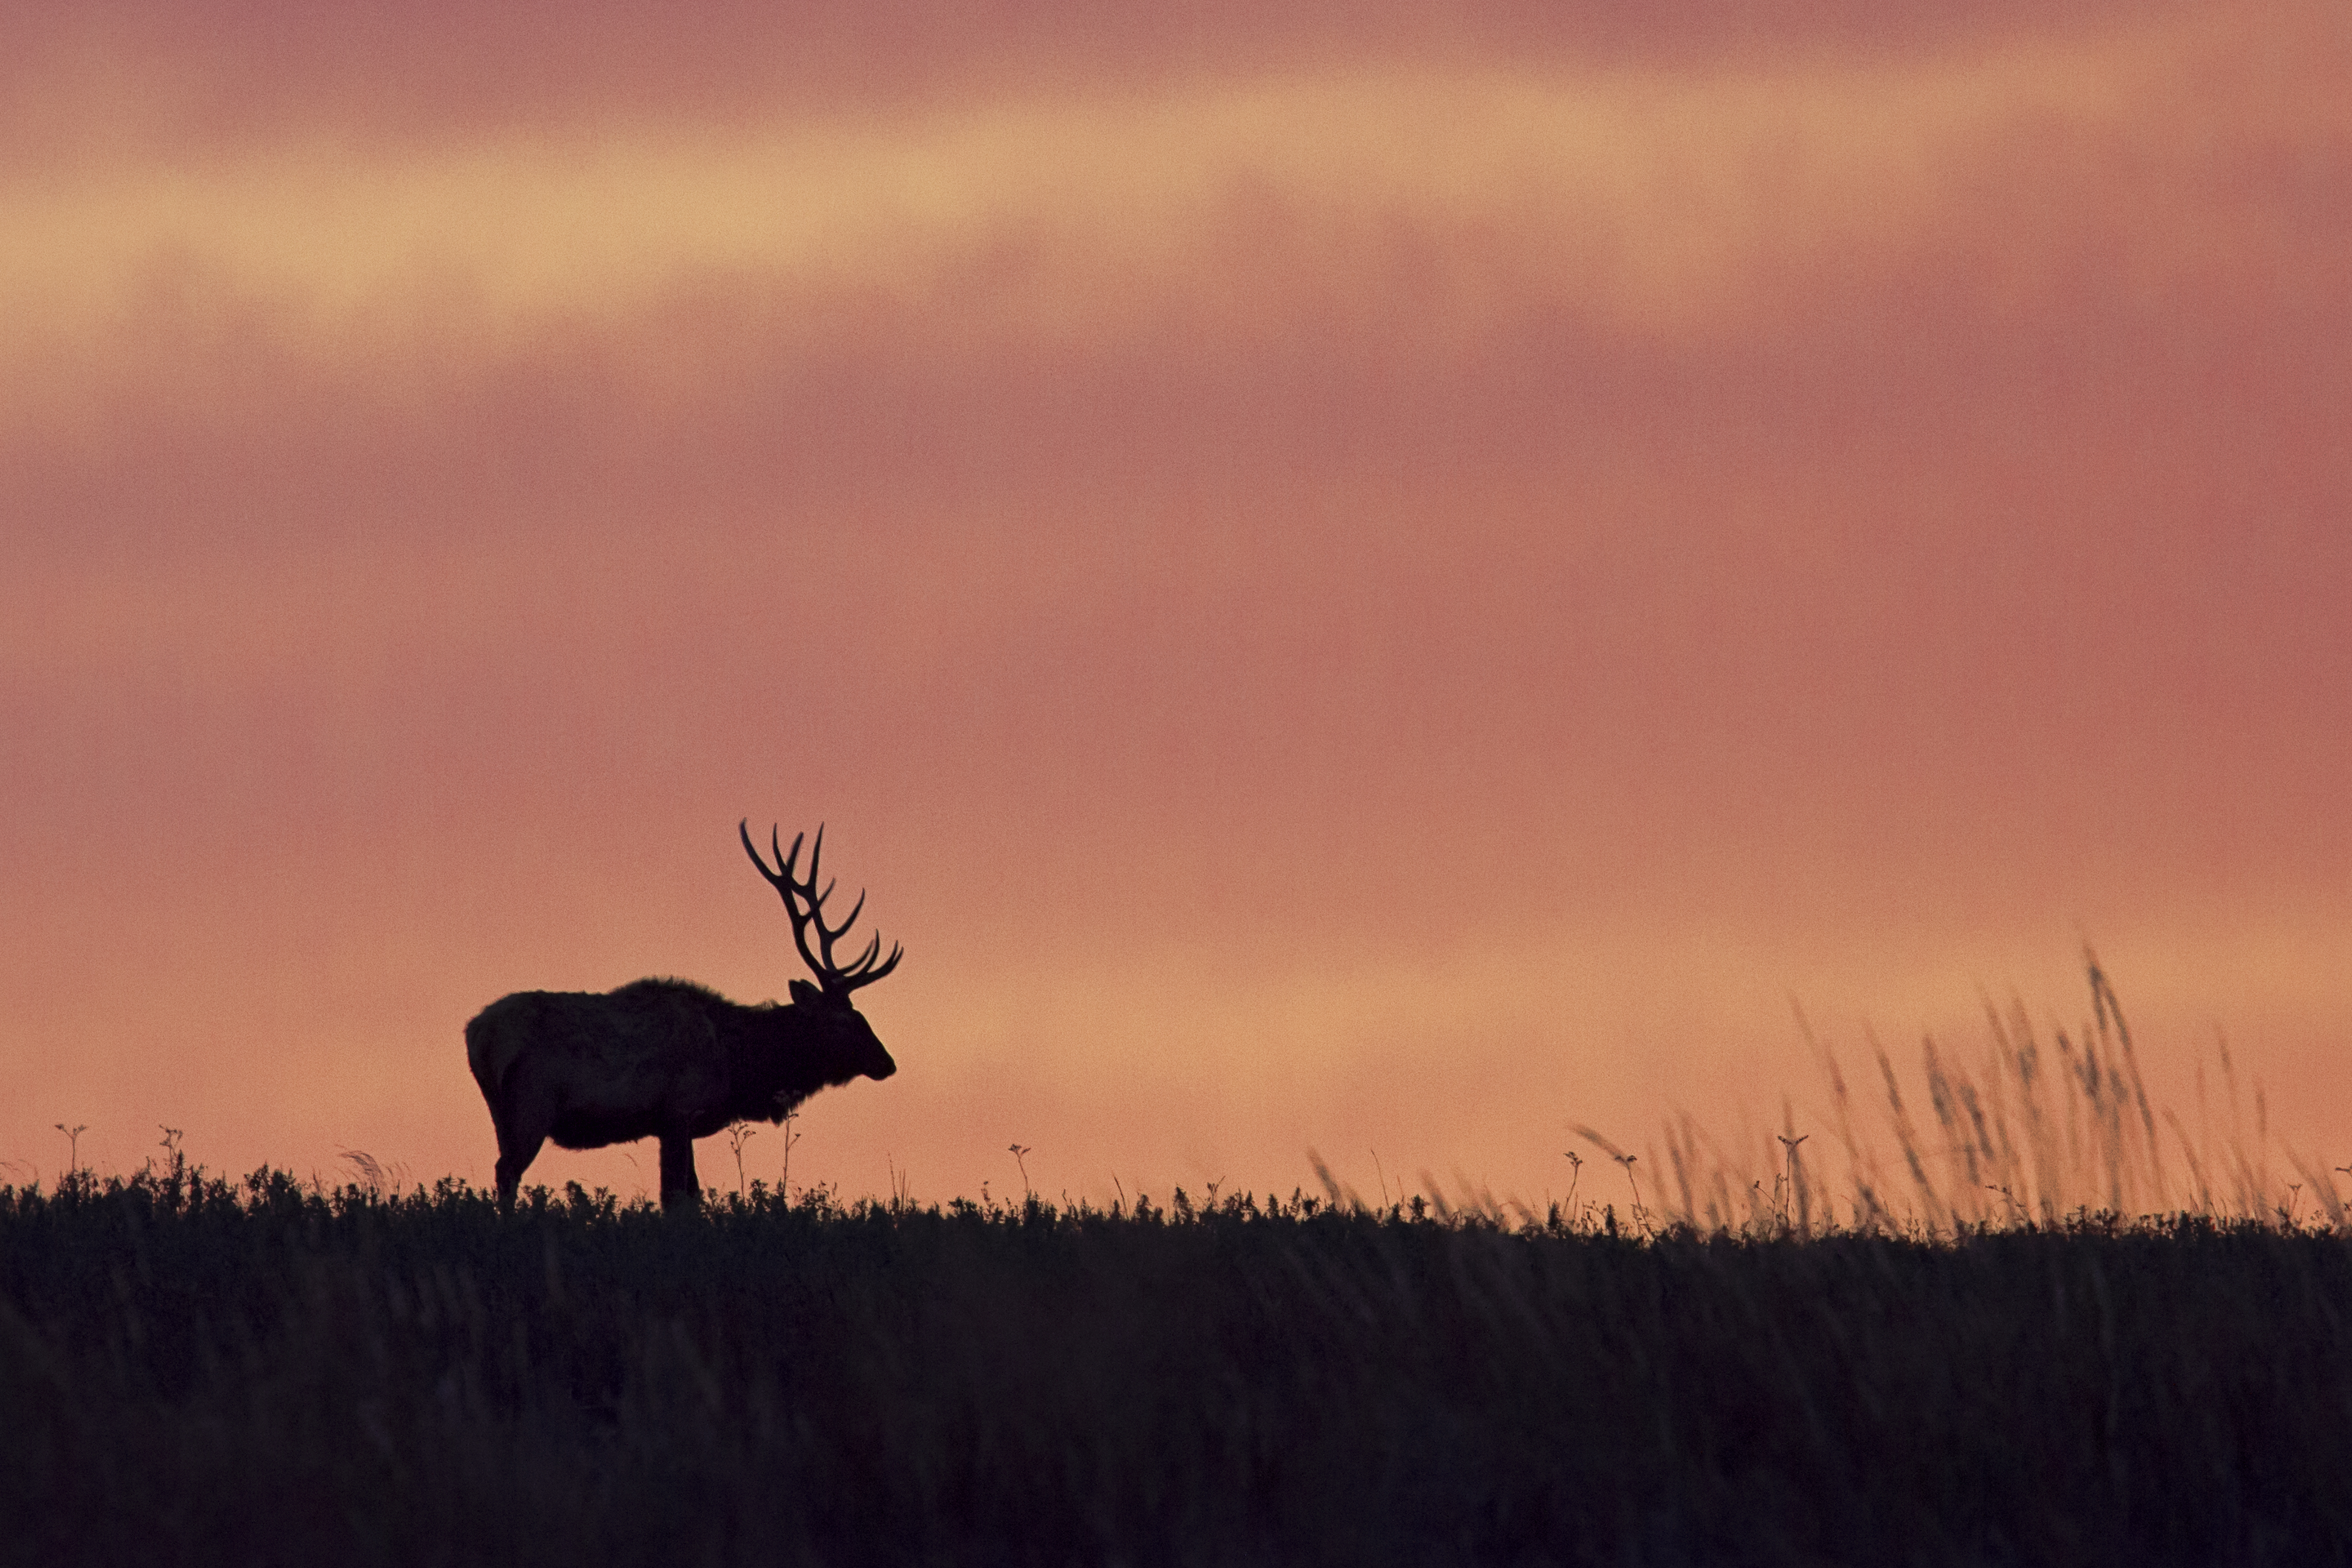
sunrise, sunset, prairie, morning, dawn, wildlife, deer, fauna, savanna, plain, grassland, oklahoma, larrysmith, elk, wichitamountains, atmospheric phenomenon